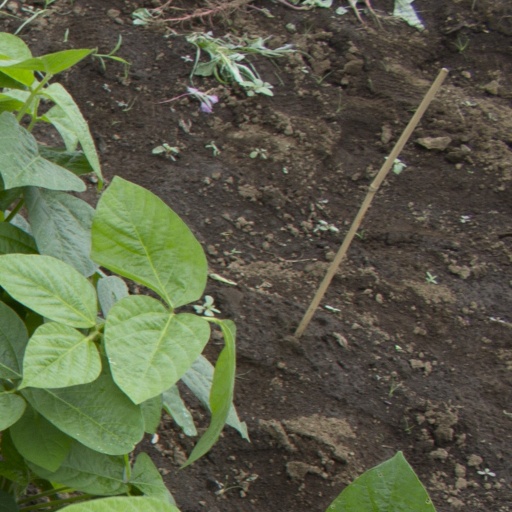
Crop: soybean